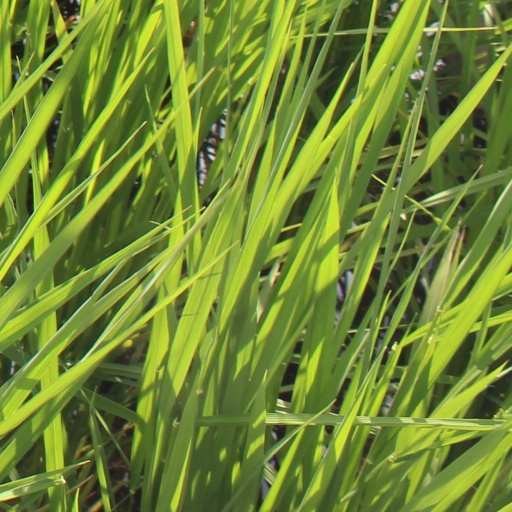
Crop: rice